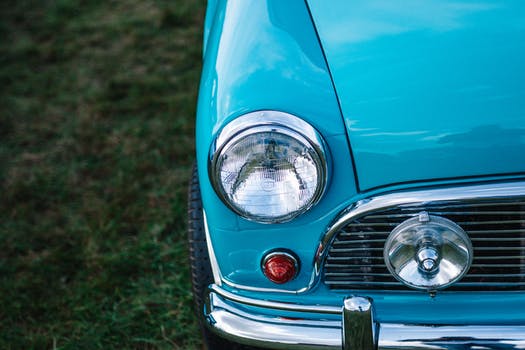
Label: No Watermark